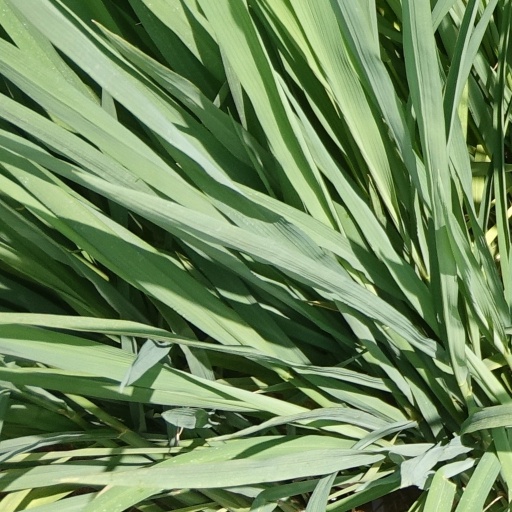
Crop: rice